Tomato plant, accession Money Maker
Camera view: bottom (45 deg); turntable rotation: 120 degrees
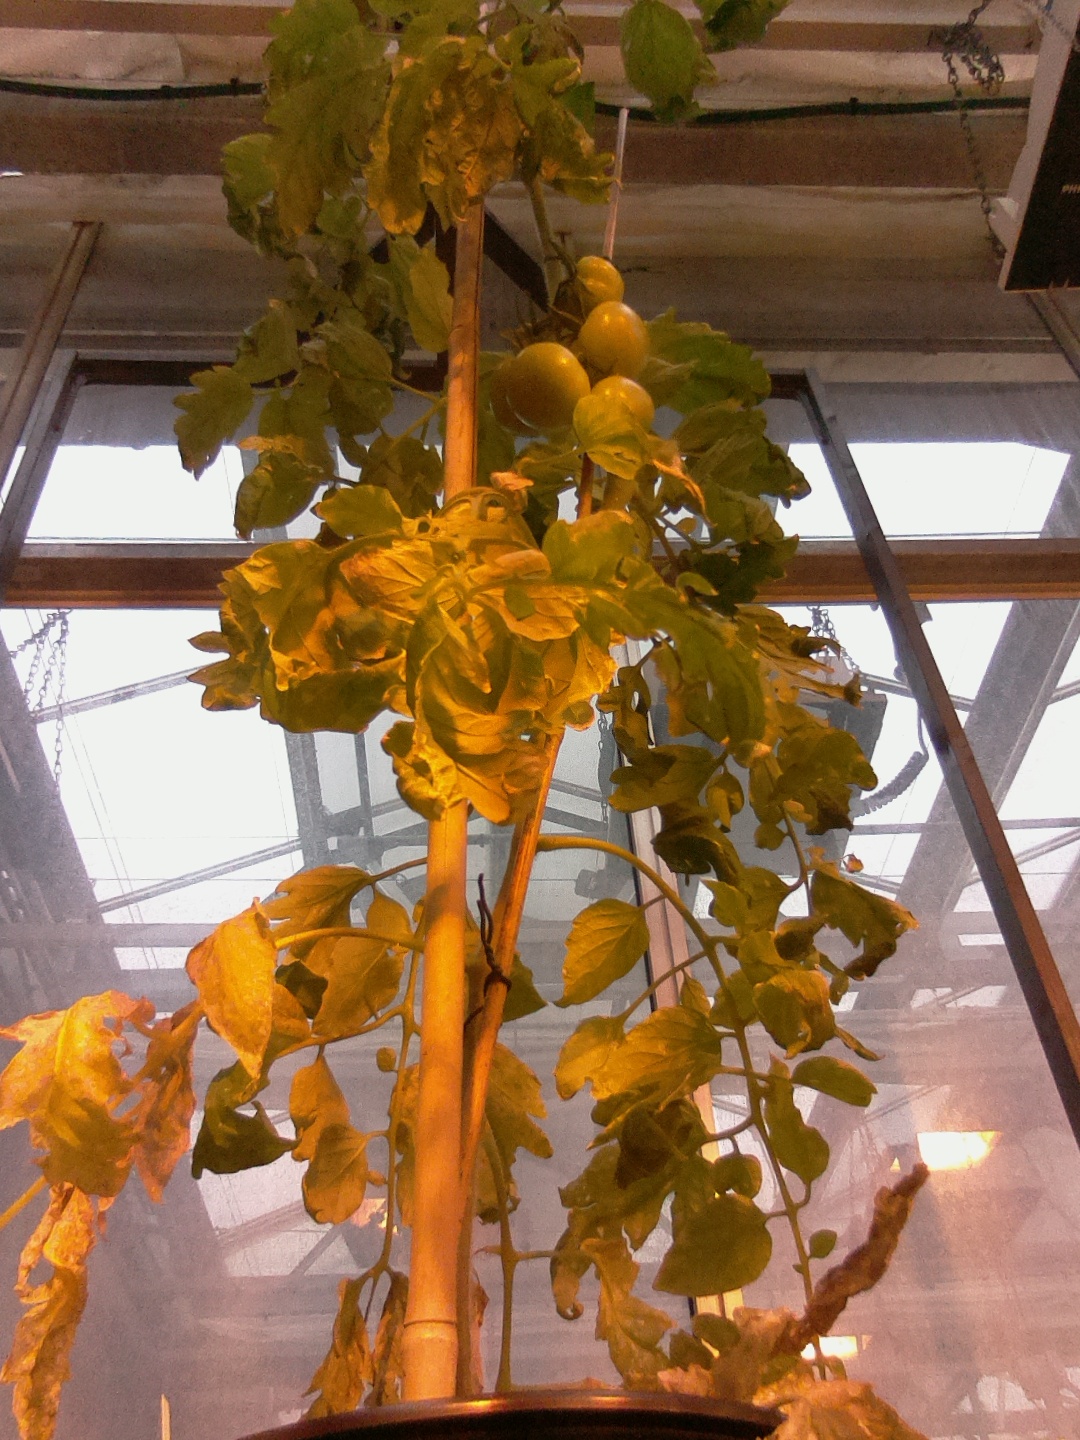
BBCH growth stage 78: 80% -90% of final fruit size